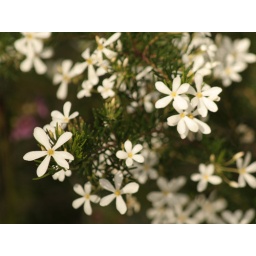
beautiful white flowers appear for a few short weeks in October - scented